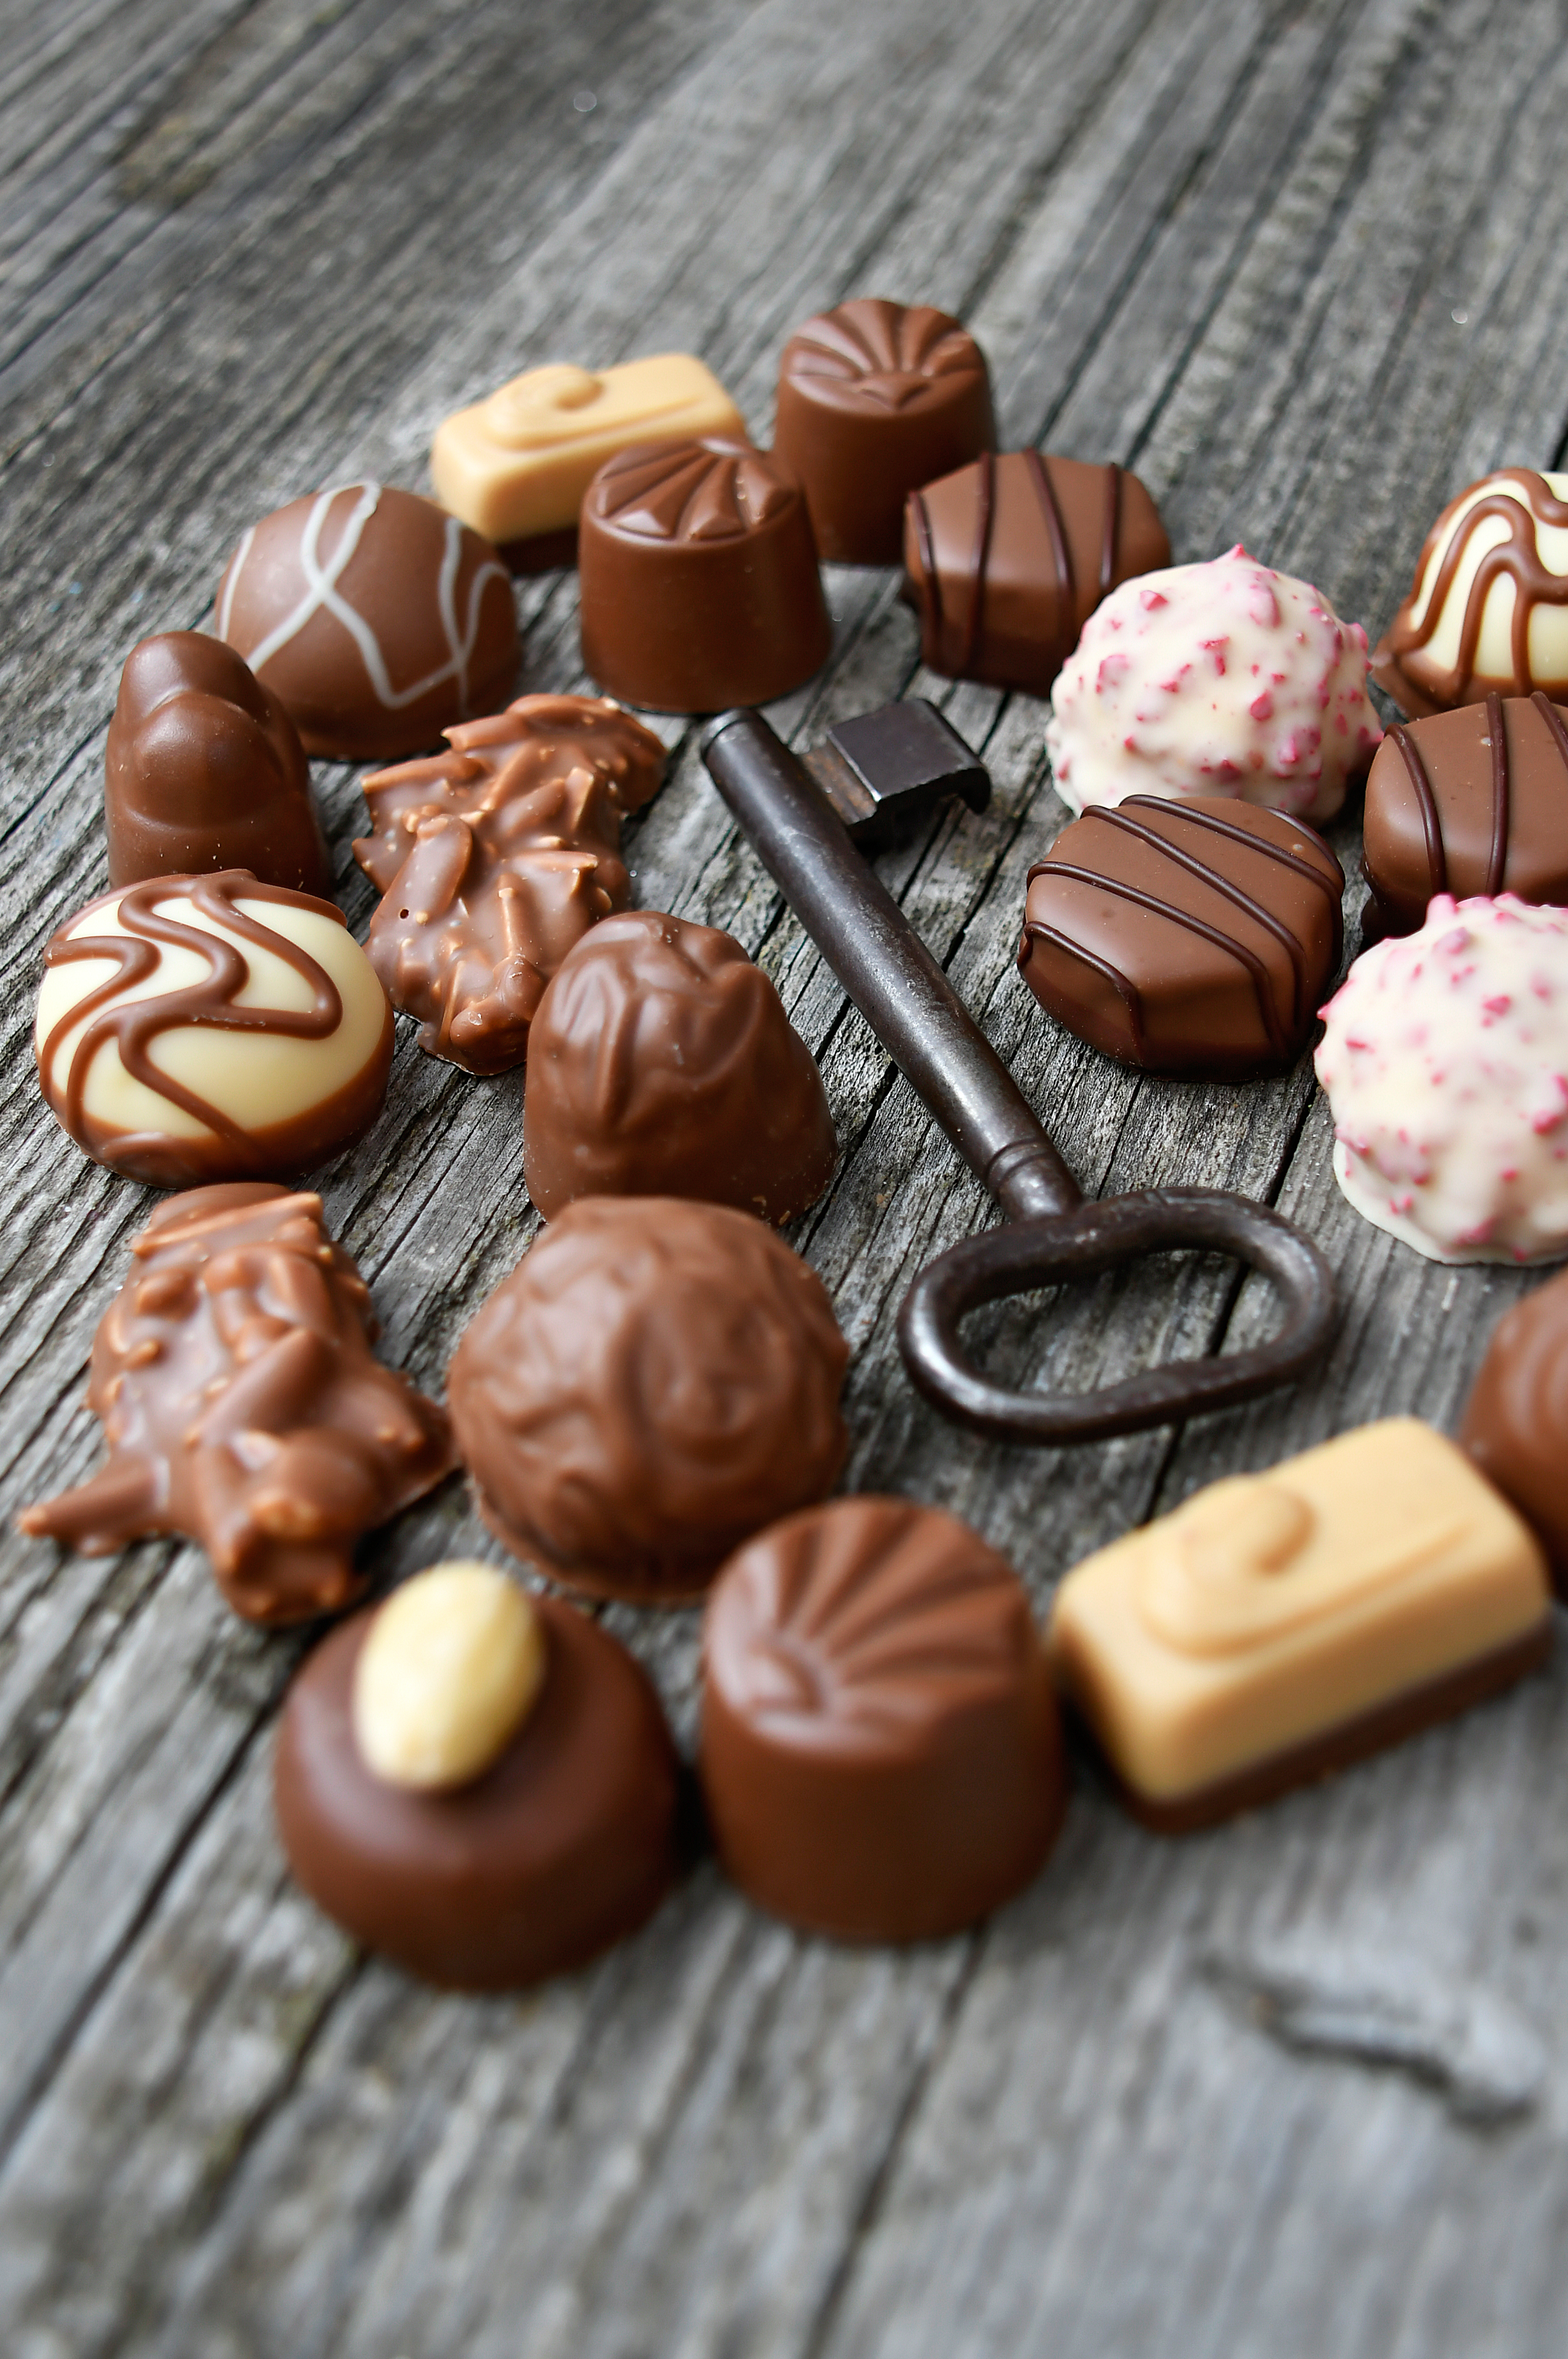
chocolate, day, valentines, background, valentine, food, candy, chocolates, sweet, praline, red, dessert, truffle, gift, white, dark, holiday, birthday, sugar, view, heart, gourmet, concept, top, happy, Giri choco, sweetness, cuisine, dish, petit four, confectionery, Honmei choco, baked goods, ingredient, bonbon, baking, finger food, snack, Mendiant, lebkuchen